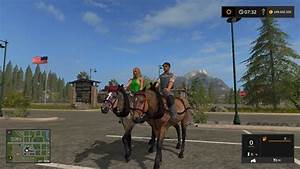
Label: cavallo